Coming Home (New Found Glory album)

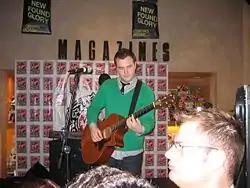
Chad Gilbert performs acoustically during a store signing promoting "Coming Home"

"Coming Home" was first announced in June 2006, with the band citing a scheduled release date of September, with lead single "It's Not Your Fault" preceding the album in July. "It's Not Your Fault" was released to radio on July 25; that same day, "Hold My Hand" was posted online. The music video for "It's Not Your Fault" would eventually make its worldwide debut on August 1 through Total Request Live. On August 29, the band revealed the album's track listing. A week prior to the album's release, the band posted a mock open letter to Lionel Richie, who was also about to release a new album of the same name the following week. The band jokingly threatened to name their next project "Dancing on the Ceiling" (Richie's 1986 album), writing, "Congrats this week on the release of your new CD "Coming Home" - what an awesome title! Sounds familiar though, where did we hear that before? Oh yeah, it's the name of our new CD which drops Tues. Sept. 19. Our new single and video is 'It's Not Your Fault.' Hey...we haven't heard your song yet...Send us a copy."